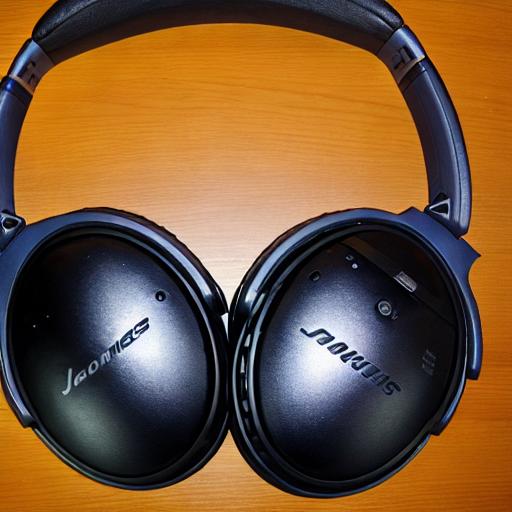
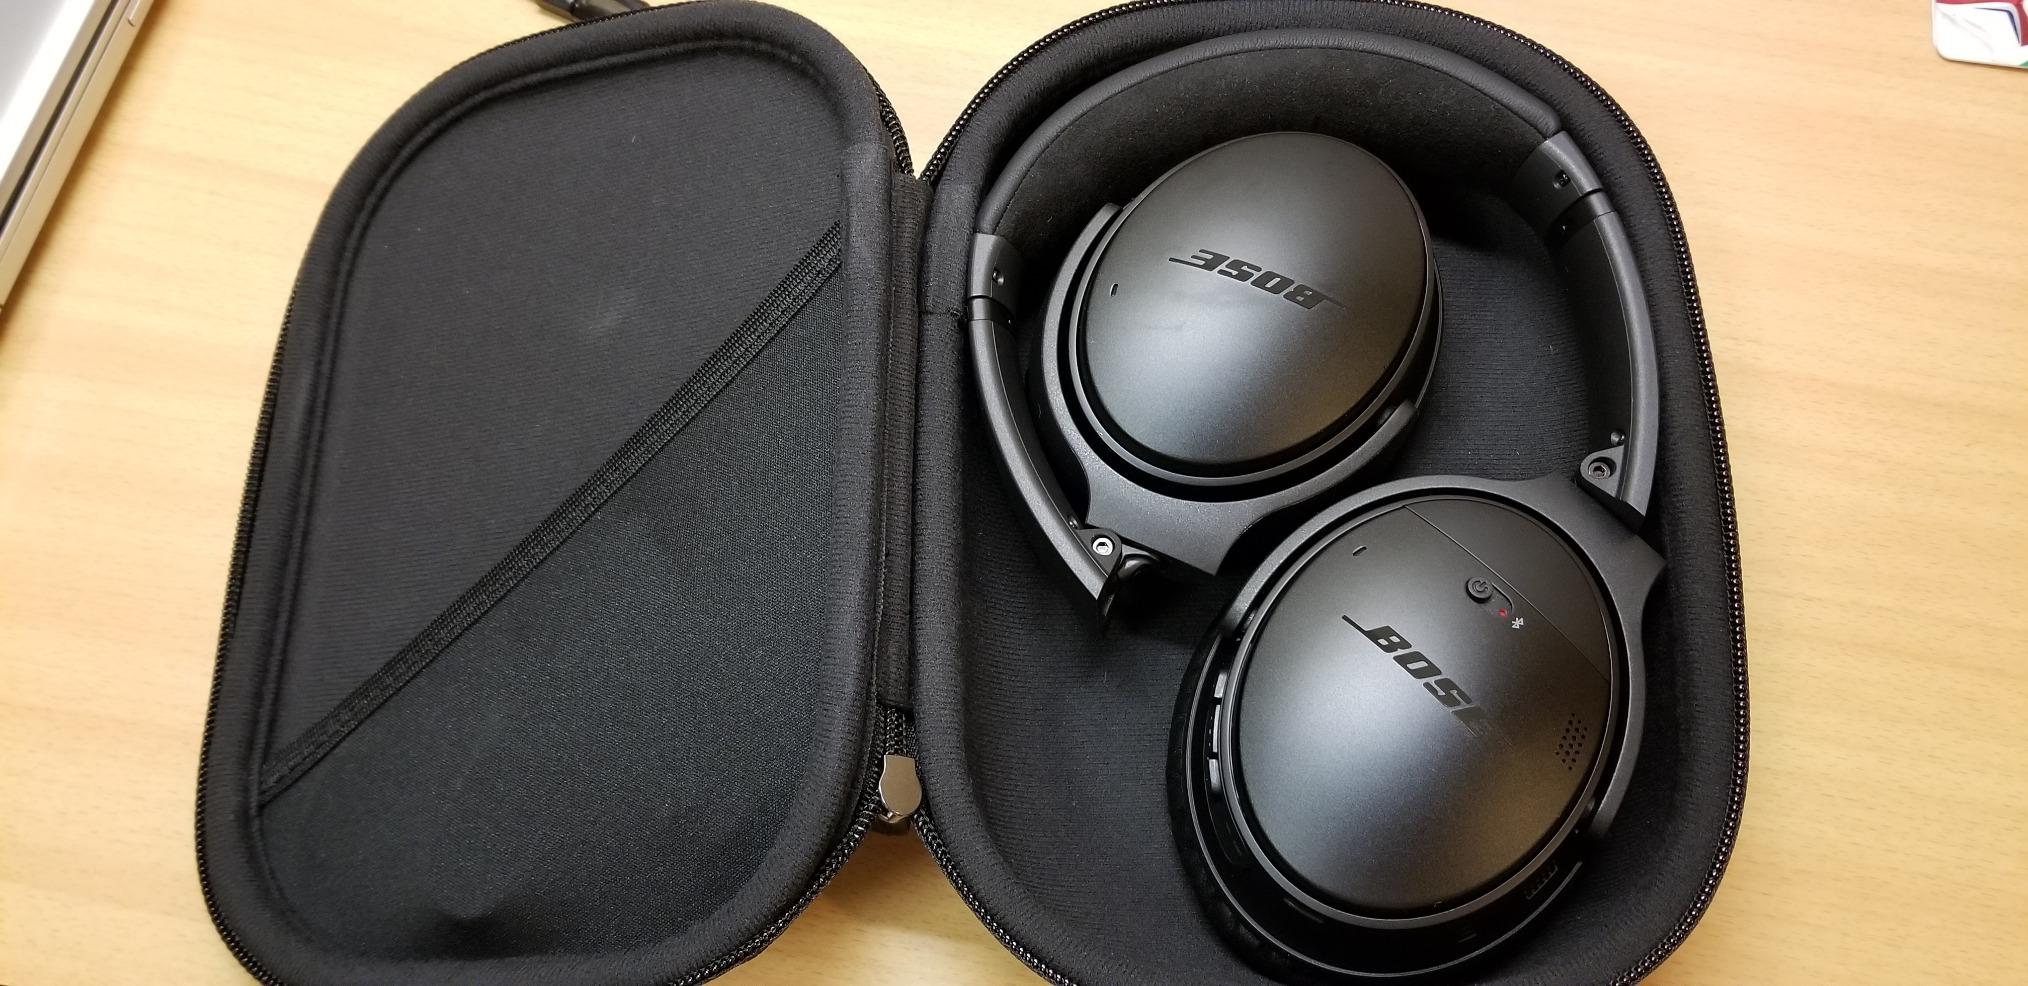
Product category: headphones
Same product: no